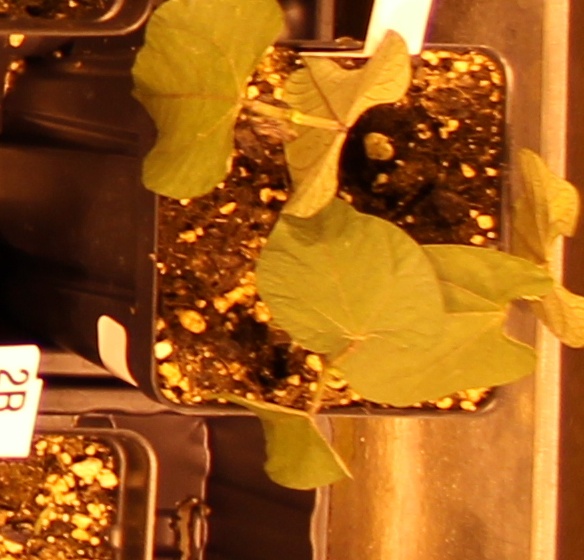
Label: Blackbean